Sidney Brichto

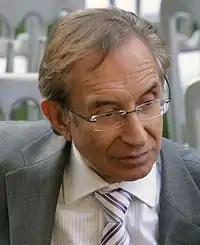
Rabbi Dr Sidney Brichto

Sidney Brichto (21 July 1936 – 16 January 2009) was an America-born British Liberal rabbi. In 1964 he became the first executive director of (as it was then) the Union of Liberal and Progressive Synagogues, now known as Liberal Judaism. In 1982, he established the Israel Diaspora Trust.